St. Vartanants Church

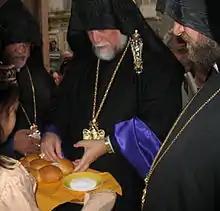
Sepuh Sargsyan (left) and Aram I (center) during his visit at Vartanants Church in Teheran, 2008

The St. Vartanants Church in Tehran had no major individual benefactors; it was established by the people of the community. It was blessed by Aram I, the Catholicos of the Holy See of Cilicia during each of his three visits to Iran in 1996, 2005 and 2008.